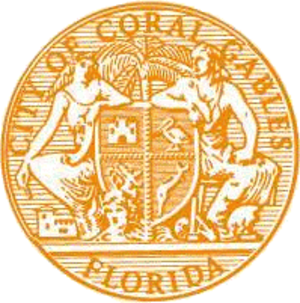
Coral Gables, surnommée The Gables, est une ville des États-Unis située dans le comté de Miami-Dade, dans l'État de Floride, directement au sud de la ville de Miami. À Coral Gables se situent les sièges de l’université de Miami et du National Hurricane Center.